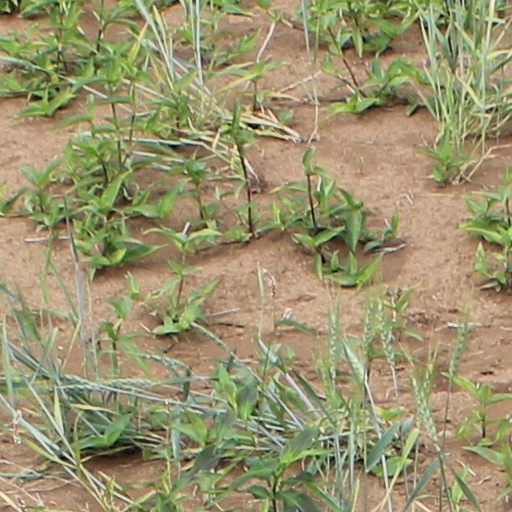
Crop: wheat